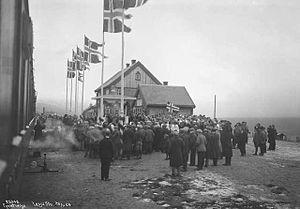
La gare de Lesja est une gare ferroviaire de la ligne de Rauma. La gare se trouve dans la commune de Lesja, elle a été mise en service en 1921 soit trois ans avant que la ligne ne soit terminée.